New York State Pavilion

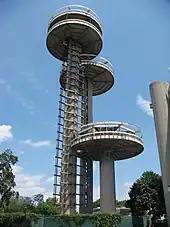
The observation towers in 2009. There are three towers of varying height, all of which are abandoned. There is a scaffold next to the tallest tower.

The Tent of Tomorrow hosted concerts, and it was one of two locations (along with the Better Living Center) where fashion shows were staged. The main level had a restaurant, a fine arts exhibit, and a New York Power Authority exhibit. The tent's mezzanine showcased local museums' exhibits, a rose garden, exhibits on industries, and other aspects of New York state culture. There was also to be a restaurant themed to a farmers market. The three towers were used as an observation deck, a concession stand, and a dignitaries' lounge. The highest observation tower also had an exhibition by the State Legislature, with a suggestion box for laws; a machine with FAQs about the legislature; and a short film. The Theaterama displayed films that highlighted various visitor attractions in New York state, in addition to exhibits with art relating to the state. Corning Glass, General Electric, American Bridge Company, and Schweizer Aircraft were among the companies that exhibited at the pavilion.